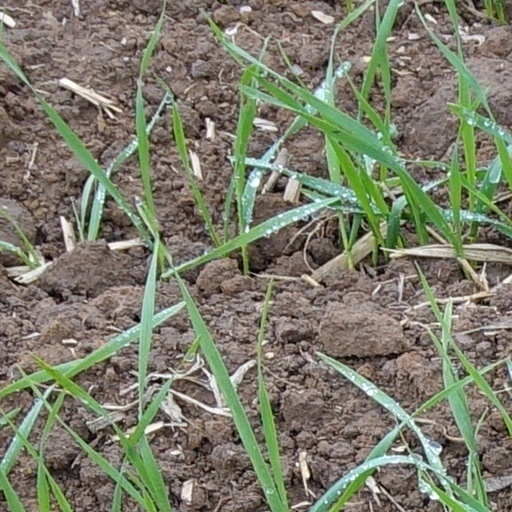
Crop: wheat